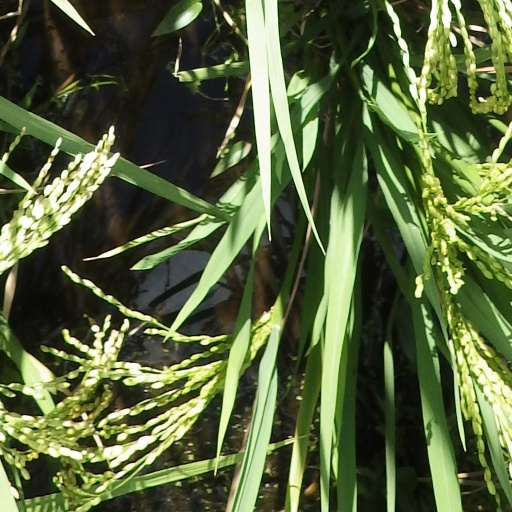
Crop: rice